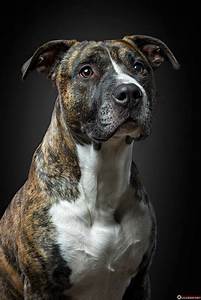
Label: dog